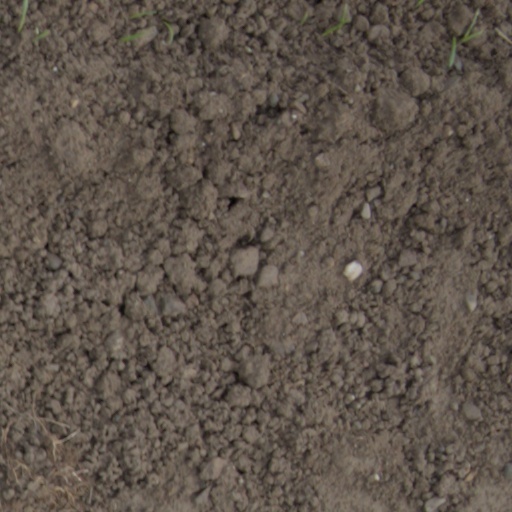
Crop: wheat